Aceh Sultanate

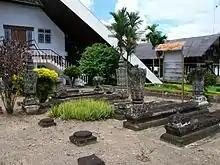
A tomb complex of Acehnese sultans descended from Bugis in Banda Aceh

Aceh saw itself as heir to Pasai, the first Islamic kingdom in Southeast Asia, and succeeded the role of Islamic missionary work of Malacca after it was conquered by the Catholic Portuguese. It was called the "porch of Mecca", and became a center of Islamic scholarship, where the Qur'an and other Islamic texts were translated into Malay. Its notable scholars included Hamzah Fansuri, Syamsuddin of Pasai, Abdurrauf of Singkil, and the Indian Nuruddin ar-Raniri.